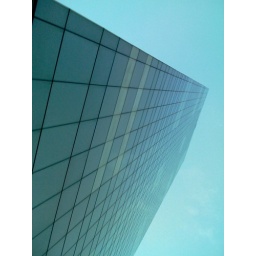
Softness of a camaieu of blue for this proud building, just in front of the Brussels train station...